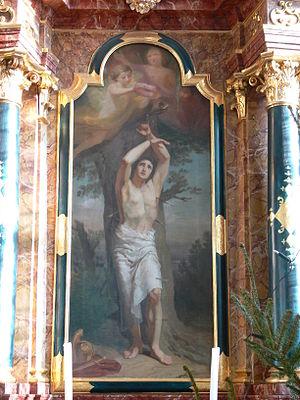
Melchior Paul von Deschwanden est un peintre religieux suisse né le 10 janvier 1811 à Stans et mort le 25 février 1881 dans cette même ville.